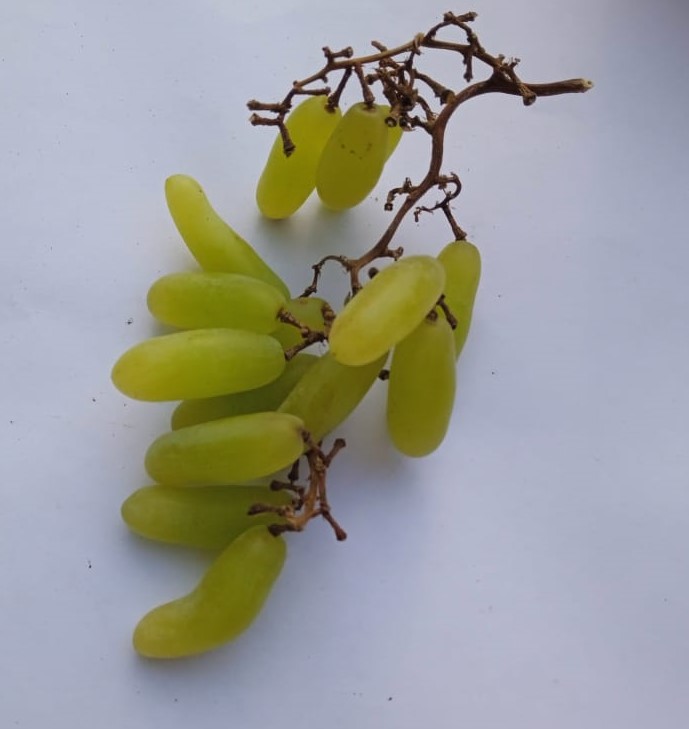
Fruit: grape
Condition: fresh